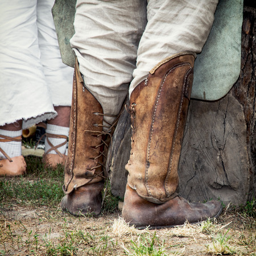
historical shoes shod on the feet .